Venus and Mars (Botticelli)

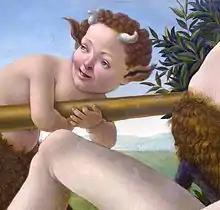
Infant satyr and landscape

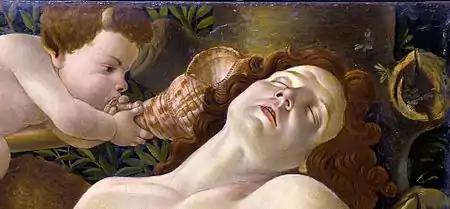
Mars, with the wasp's nest on the right

Venus watches Mars sleep while two infant satyrs play, carrying his helmet (a sallet) and lance as another rests inside his breastplate under his arm. A fourth blows a small conch shell in his ear in an effort, so far unsuccessful, to wake him. The clear implication is that the couple have been making love; the male habit of falling asleep after sex was a regular subject for ribald jokes in the context of weddings in Renaissance Italy. The lance and conch can be read as sexual symbols.